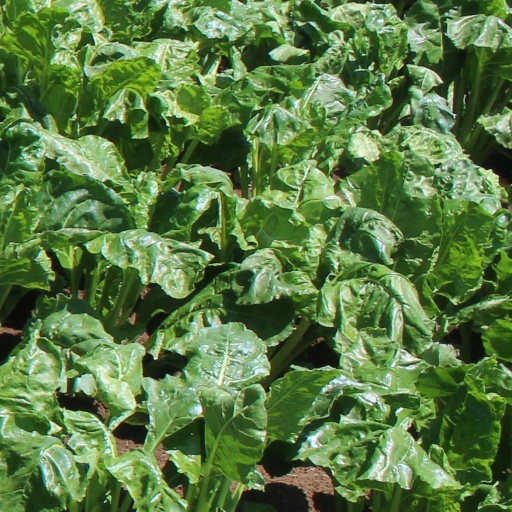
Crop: sugar beet